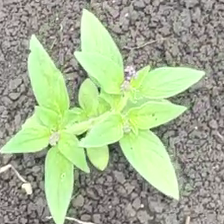
Weed species: Lamber_Quarter_plant(Chenopodium )